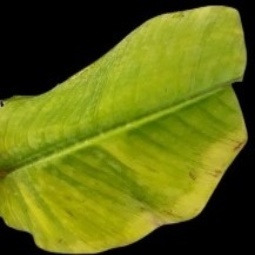
Label: Sulphur